Malheur County, Oregon

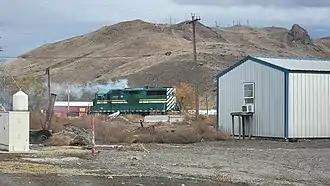

As with many cities, Malheur County's cities had functioned with both city time and railroad time. This changed by order of the Interstate Commerce Commission on May, 13th 1923 with cities adopting train time. Malheur County is still one of the few counties in the United States with two time zones. Most of the county is in the Mountain Time Zone, but a small portion in the south is in the Pacific Time Zone, indicative of that area's proximity to its main service town, Winnemucca, Nevada.